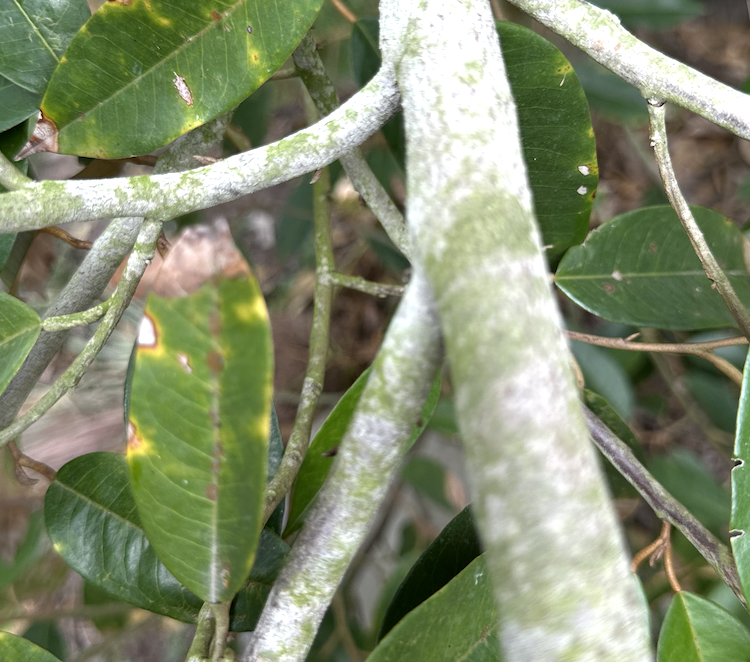
Label: pink_disease